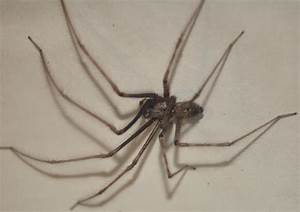
Label: spider